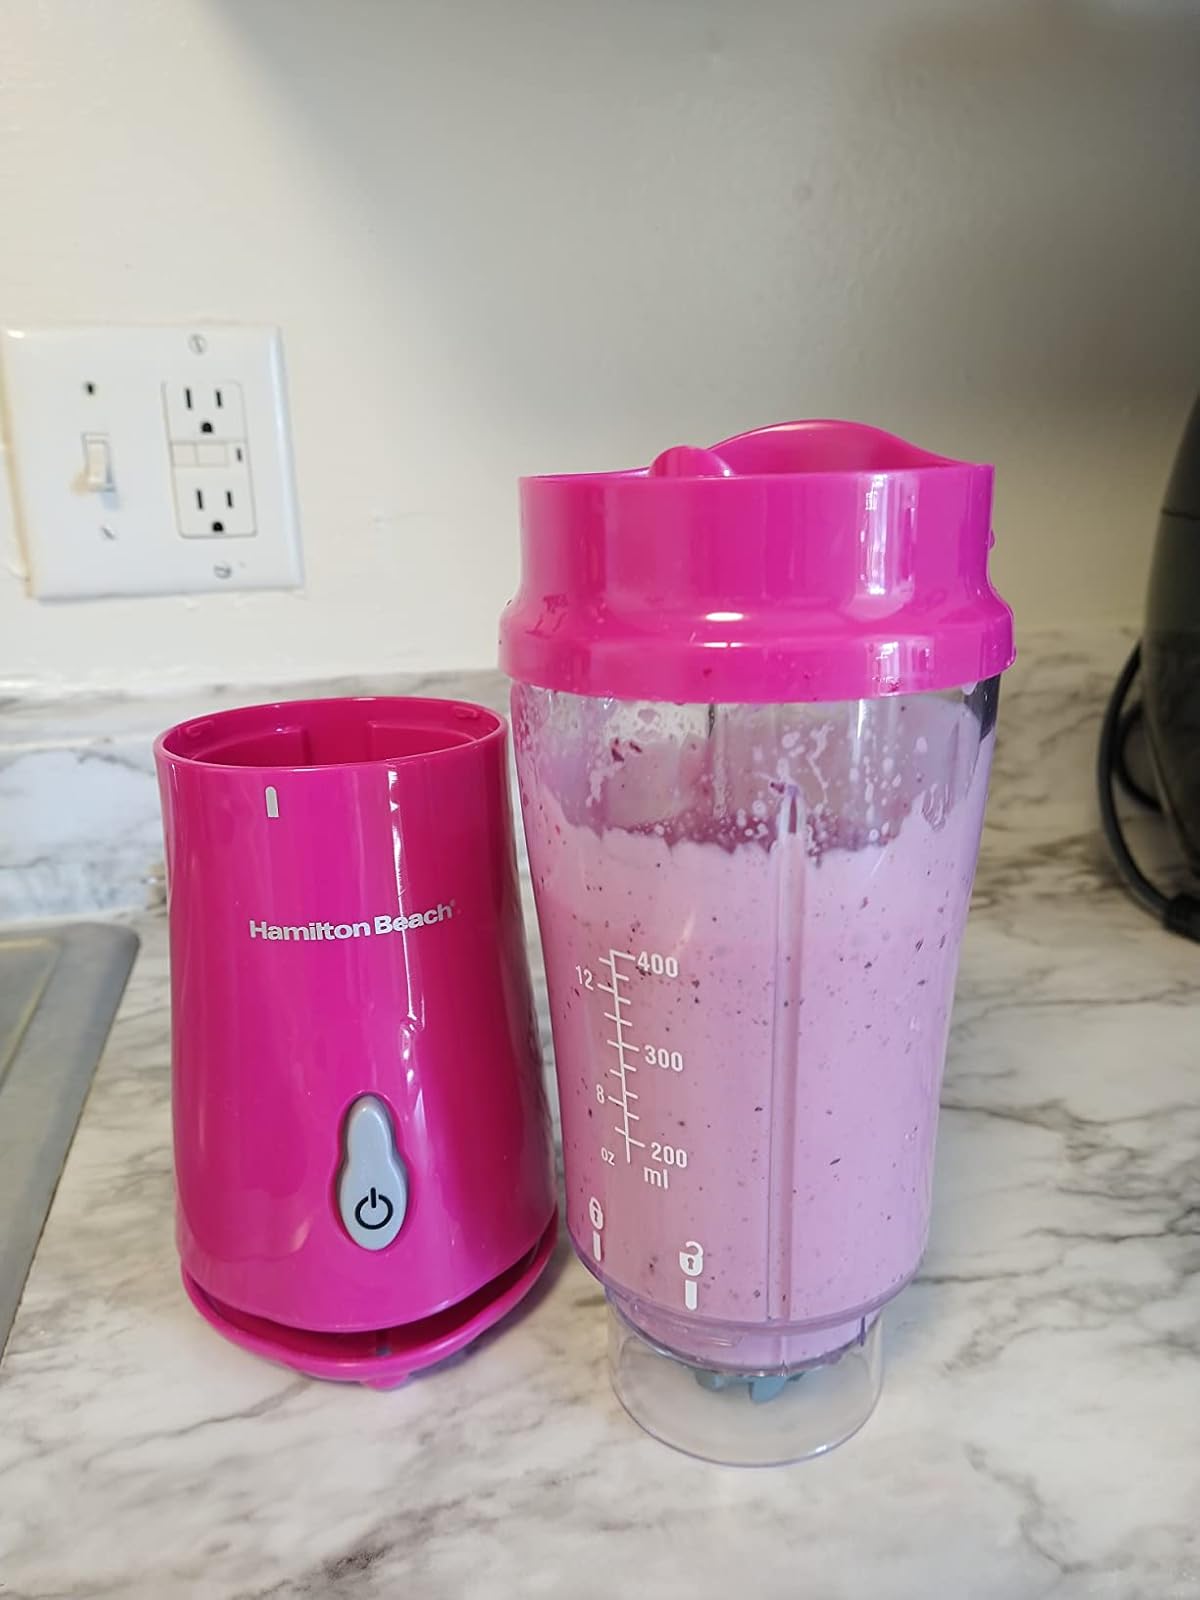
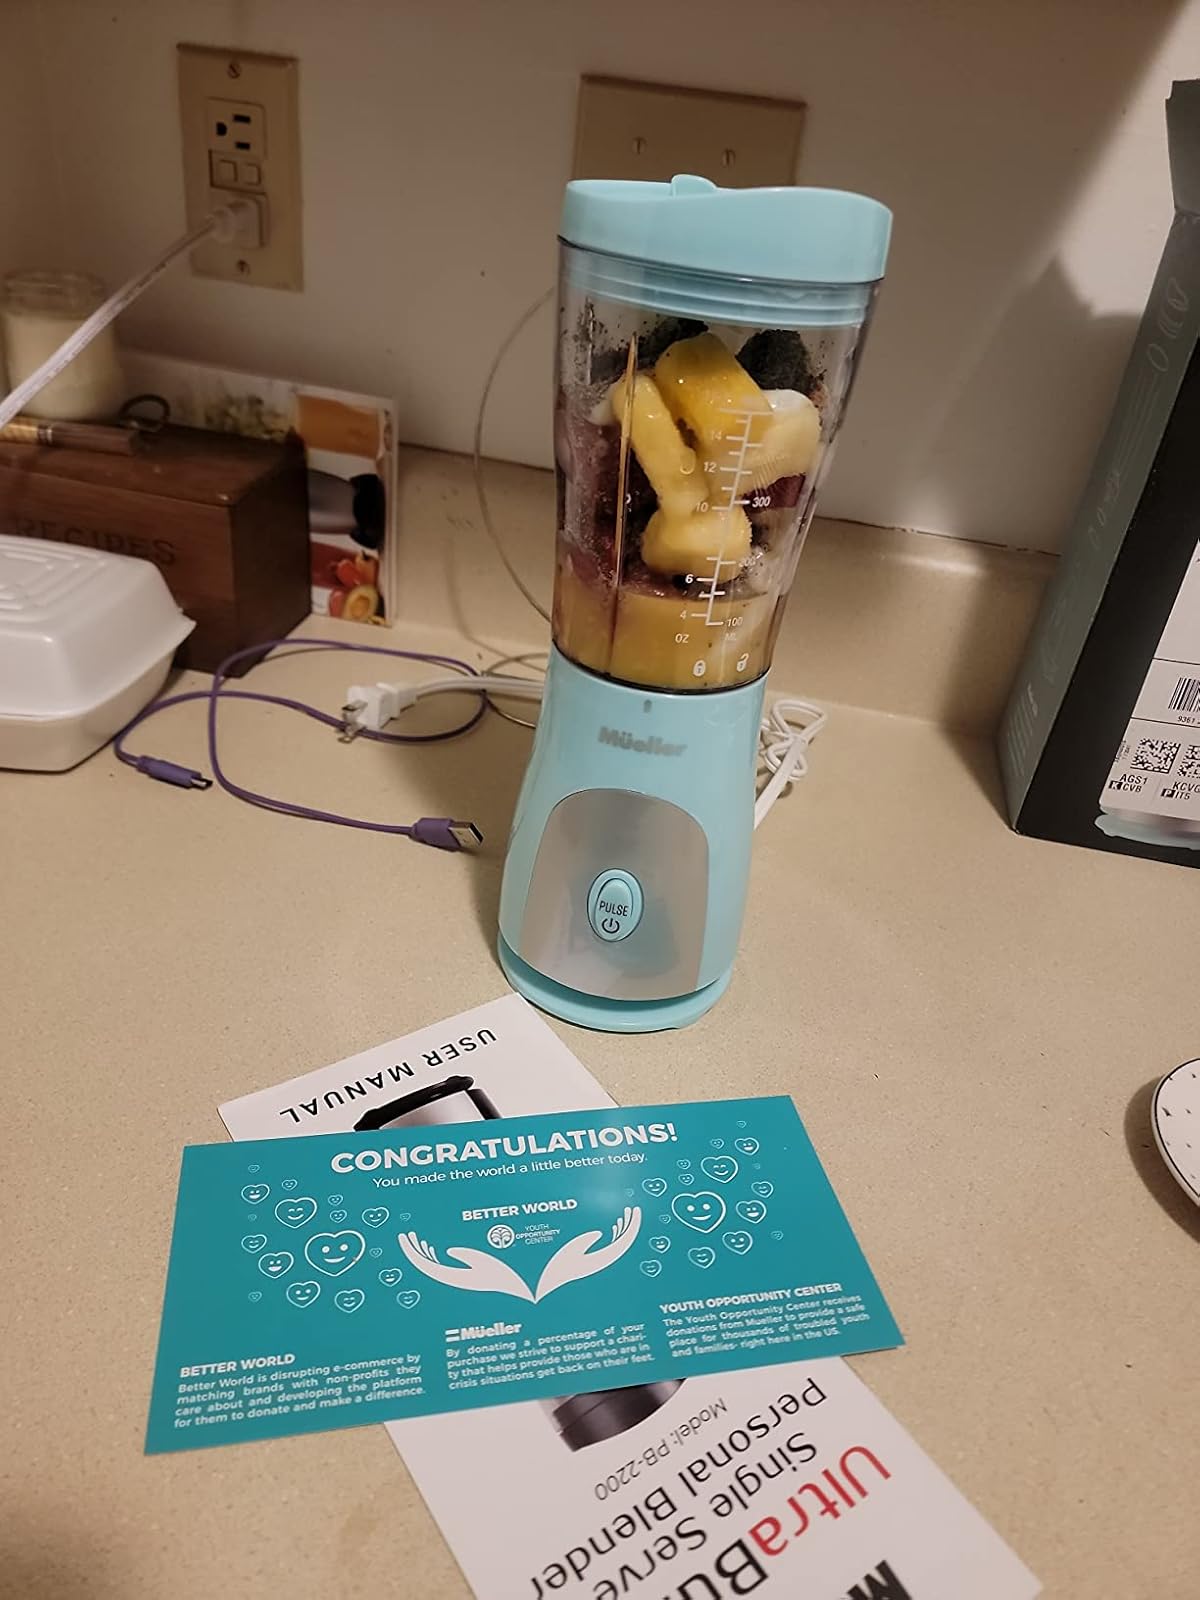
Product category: items_blender
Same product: no